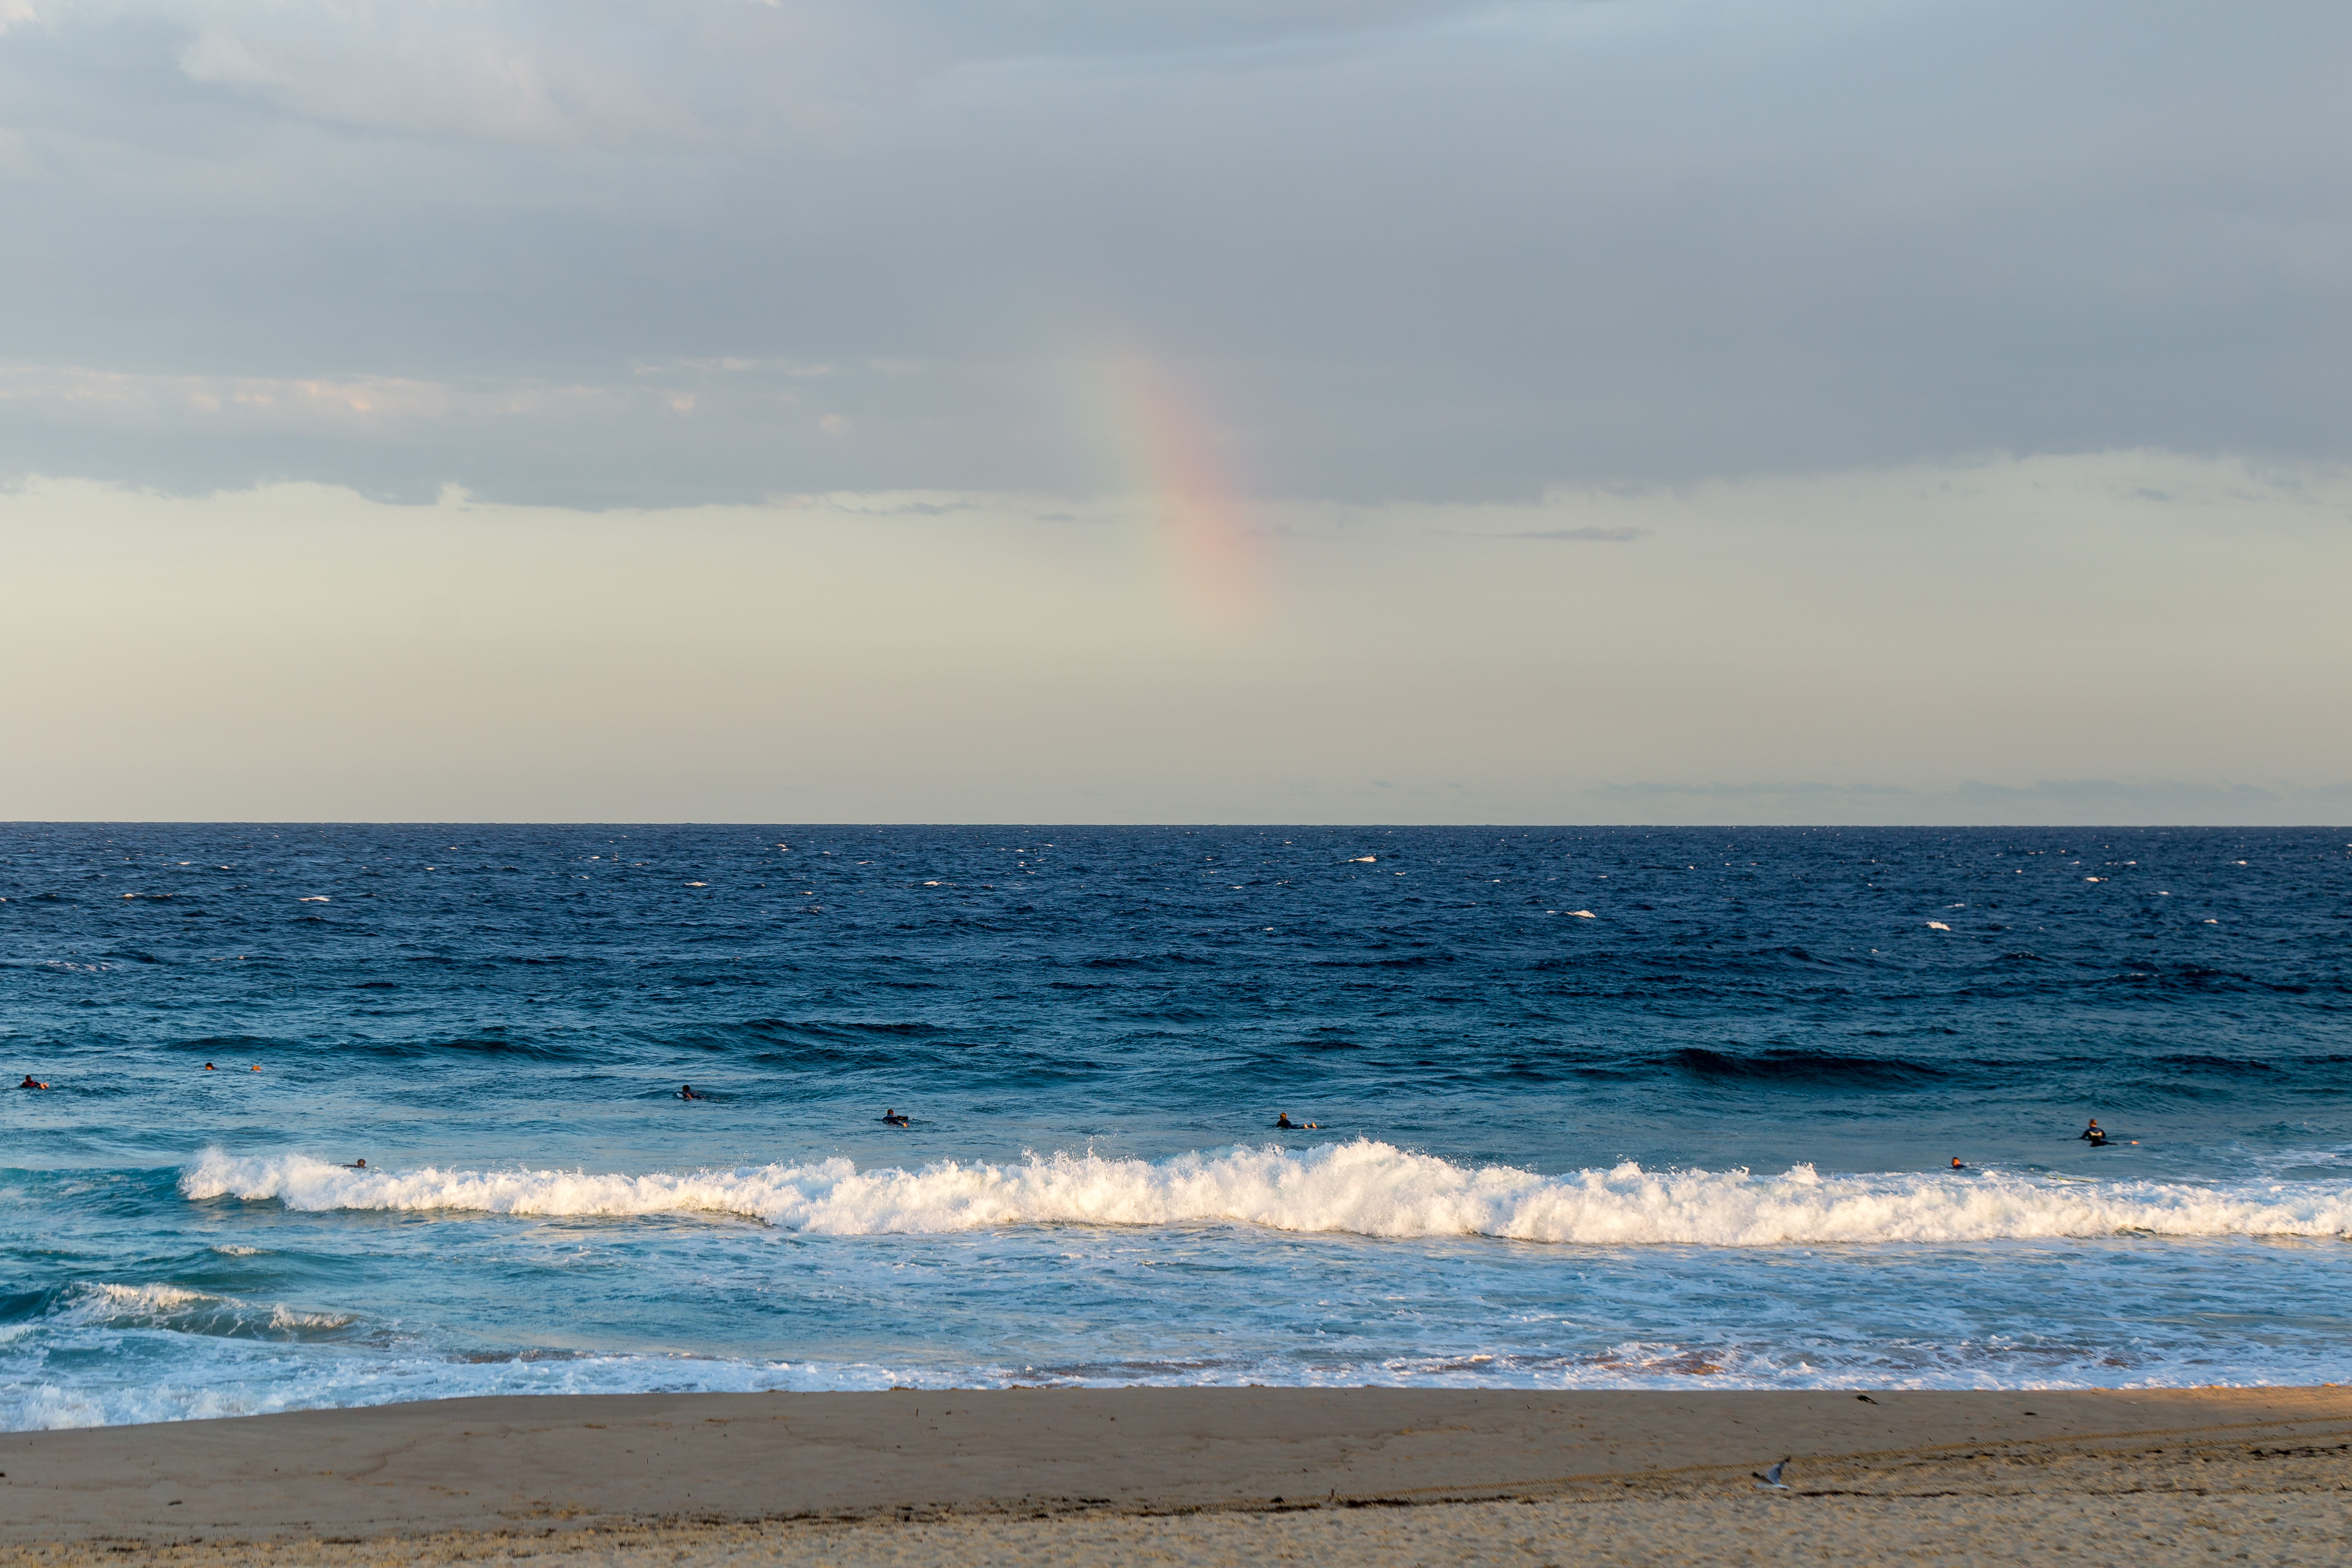
beach, landscape, sea, coast, water, nature, sand, ocean, horizon, walking, cloud, sky, sun, sunrise, sunset, sunlight, shore, wave, wind, summer, vacation, travel, walk, surf, surfing, relax, scenic, sydney, seascape, holiday, tourism, lifestyle, body of water, australia, rainbow, beach sunset, sunset beach, new south wales, beach sand, beach walk, water wave, wind wave, maroubra